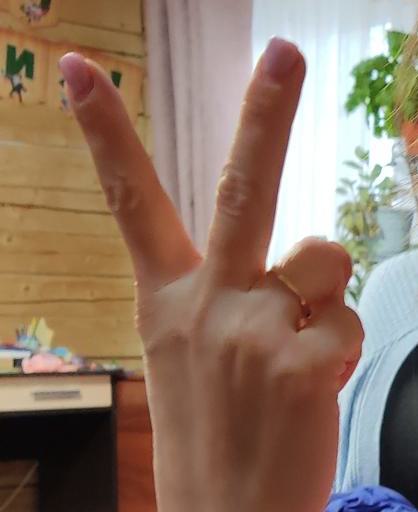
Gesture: peace_inverted